Marie-Christine Barrault

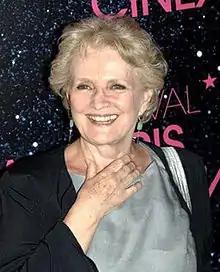
Barrault in 2013

Marie-Christine Barrault (born 21 March 1944) is a French actress. She is best known for her performance in "Cousin Cousine" (1975) for which she was nominated for the Academy Award for Best Actress. In 2010, she released her autobiography, titled "This Long Way to Get to You".